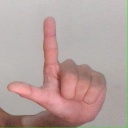
अक्षर: ल